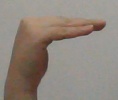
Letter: haa